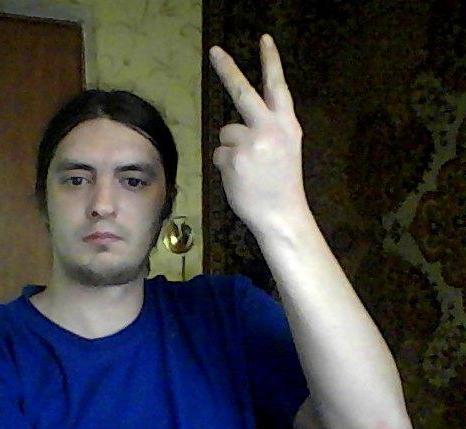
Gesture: peace_inverted